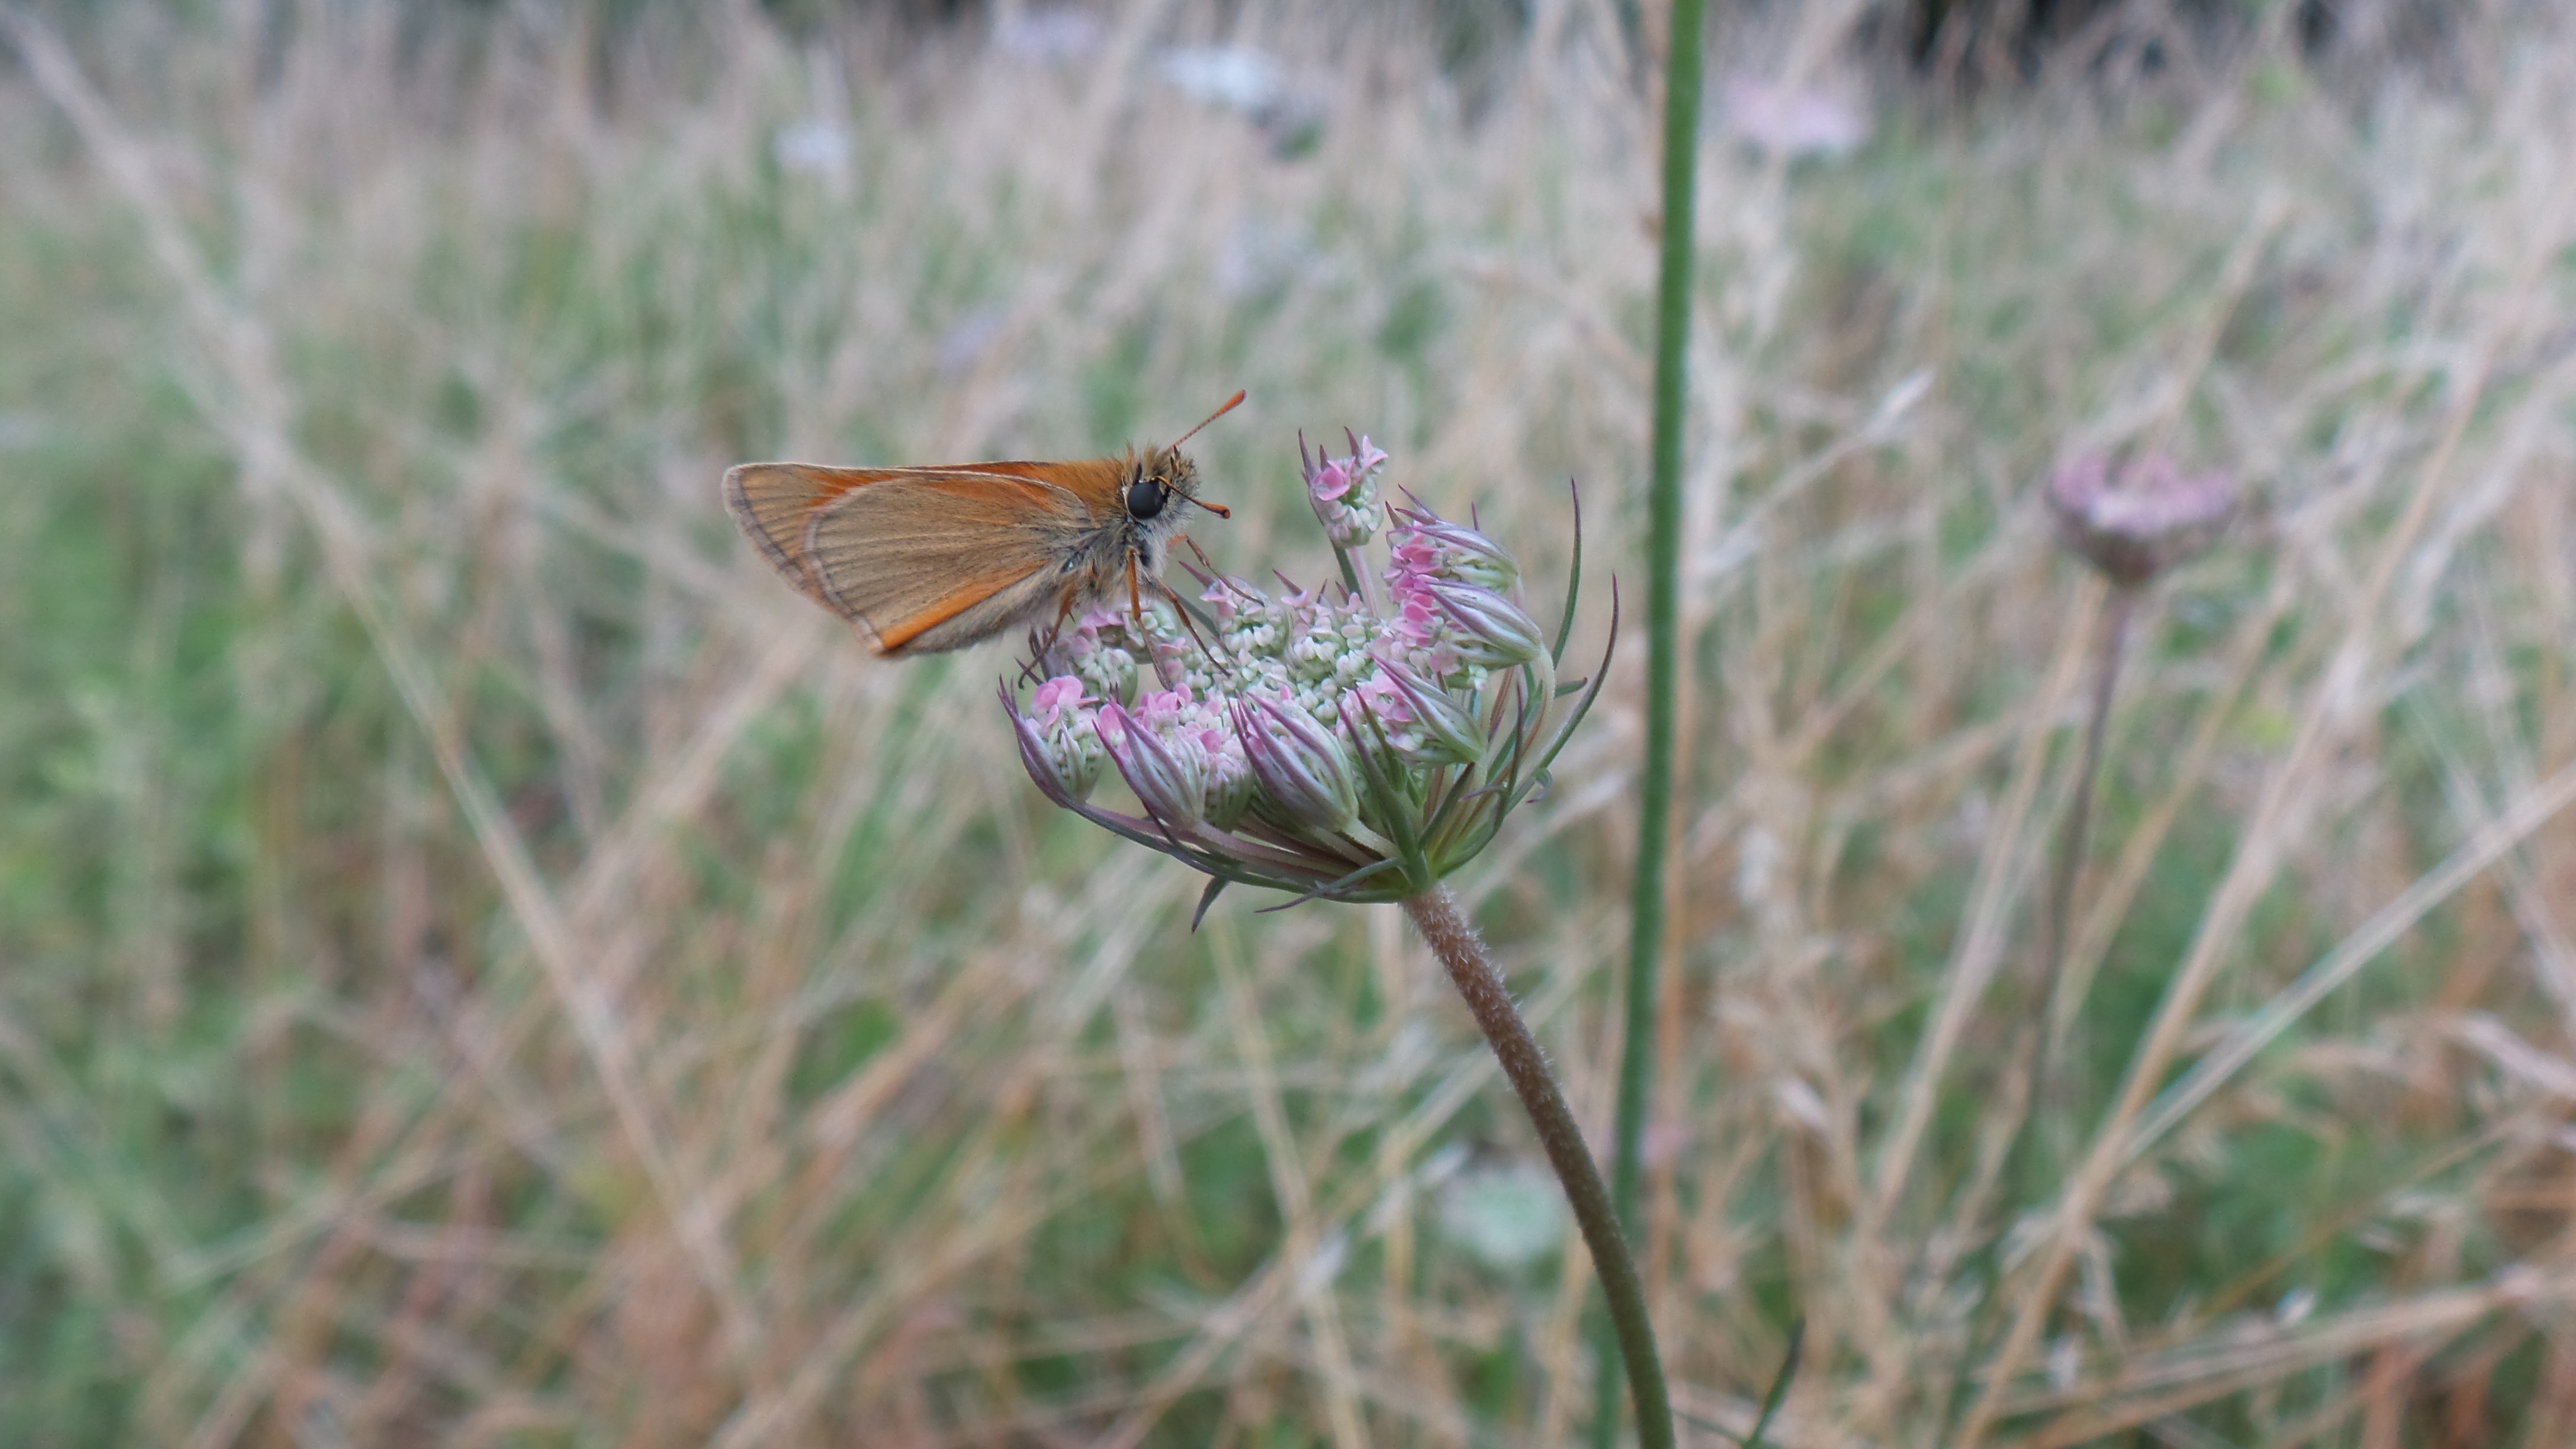
nature, grass, plant, meadow, prairie, flower, wildlife, insect, botany, butterfly, flora, fauna, invertebrate, wildflower, wild plant, nectar, macro photography, pollinator, wild carrot, grass family, moths and butterflies, lycaenid